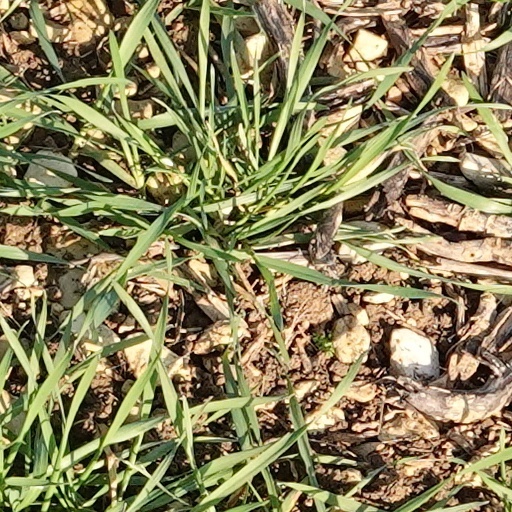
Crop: wheat